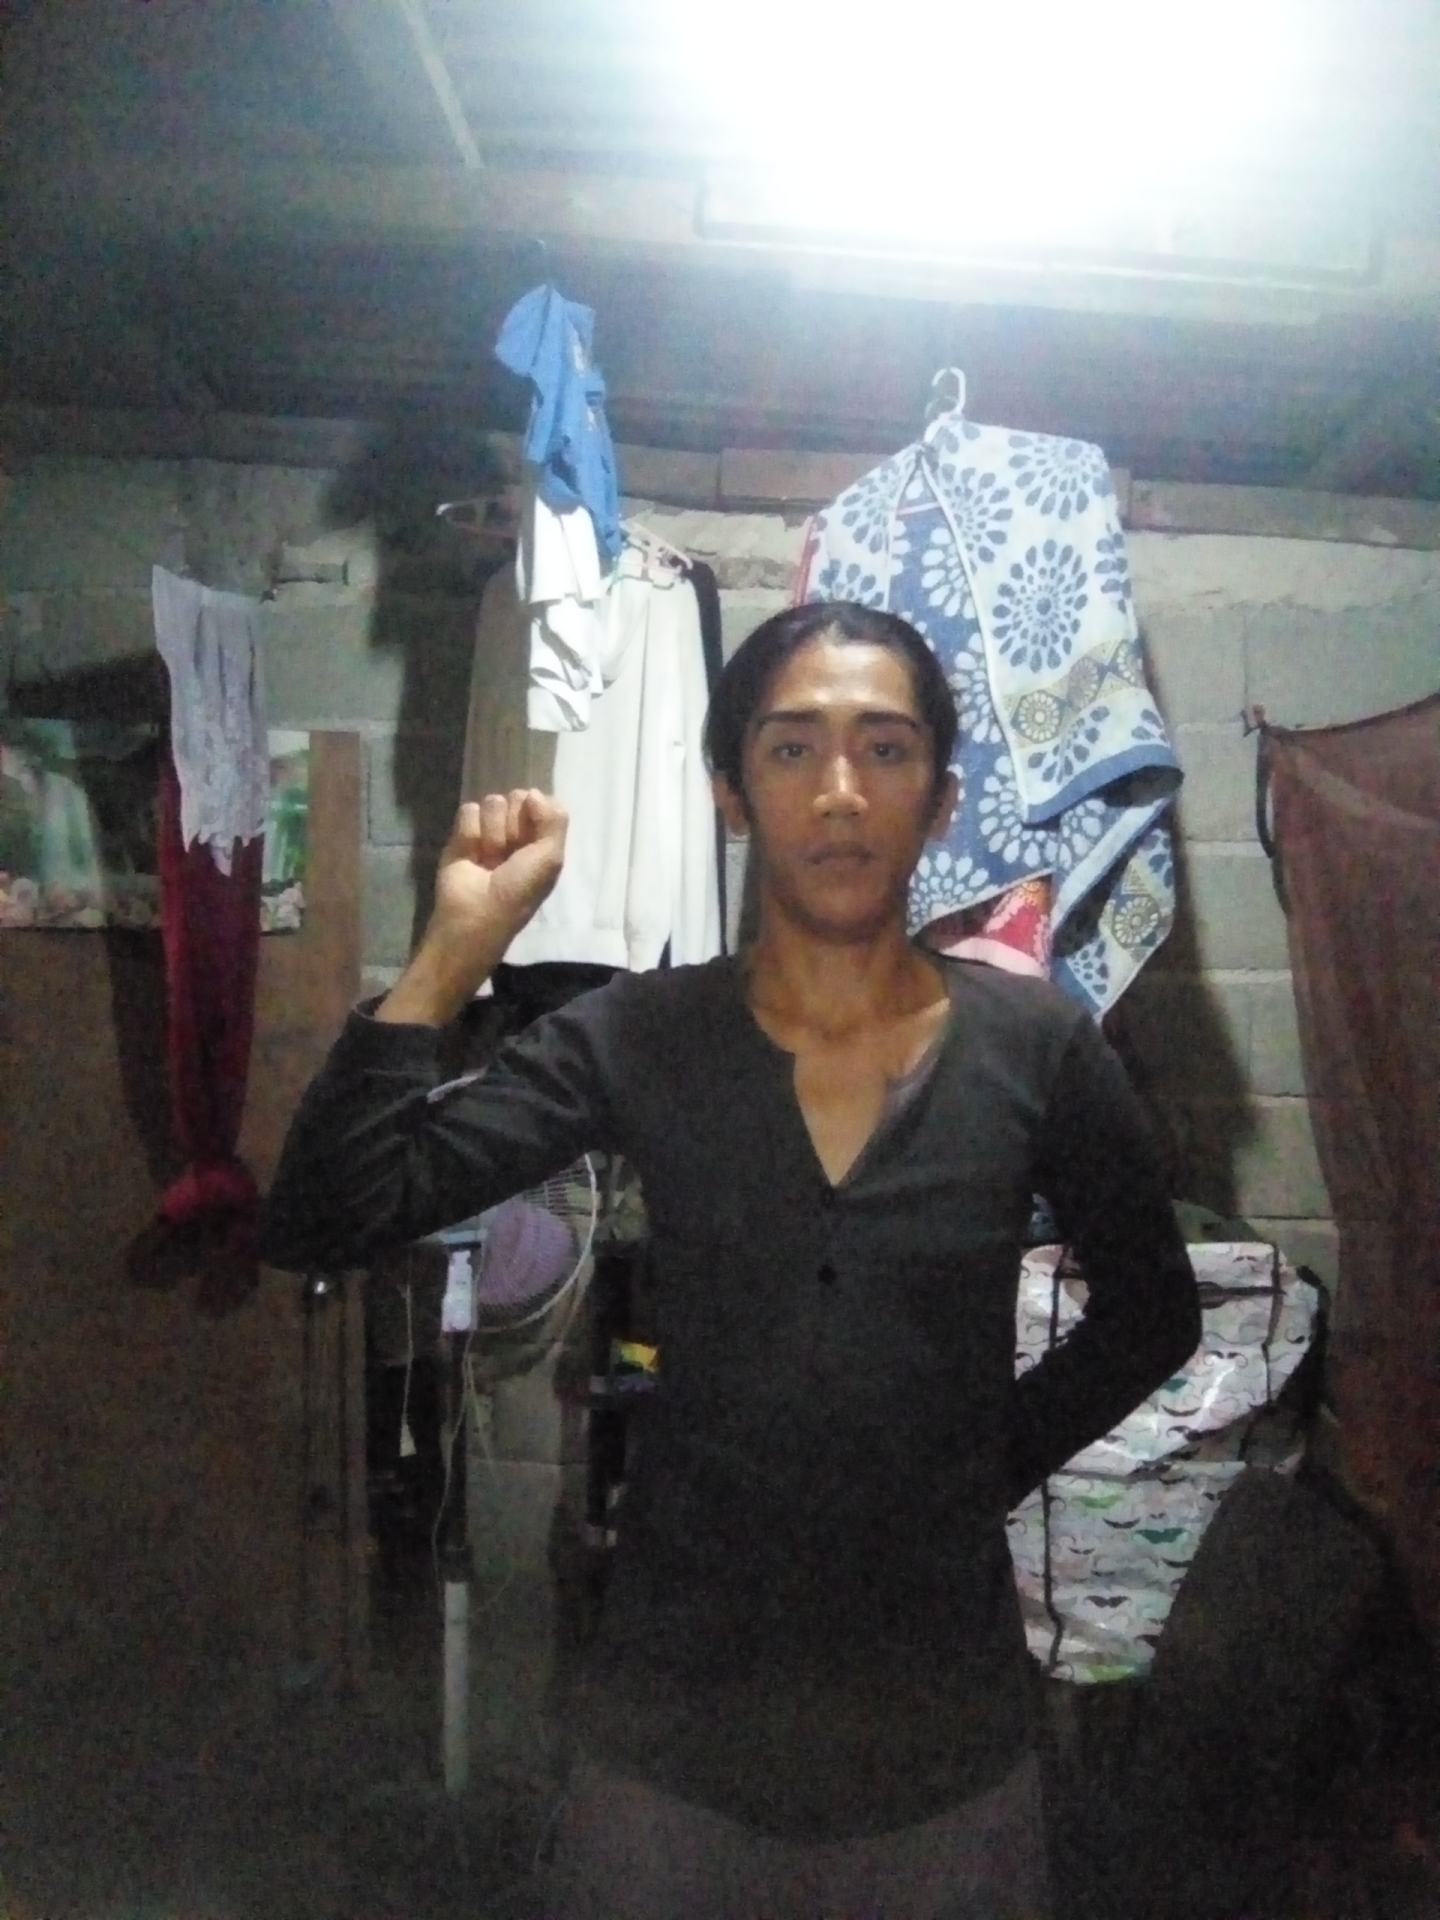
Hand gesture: fist